Rachel Bradley

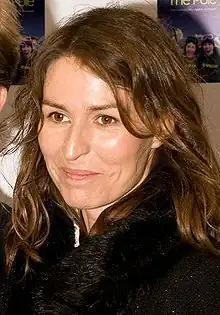
Helen Baxendale played Rachel Bradley for all five series of "Cold Feet".

Rachel Bradley was devised by writer Mike Bullen as one of the two central characters in the pilot episode of "Cold Feet", the other being Adam Williams.